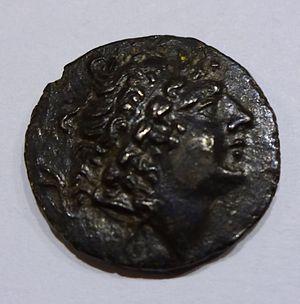
Ariarathe IX Eusèbes Philopator est un roi de Cappadoce ayant régné de 98 à 93, puis de 91 à 90, et de 89 à 88 av. J.-C.